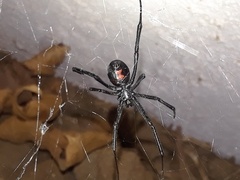
Species: Lactrodectus_hesperus